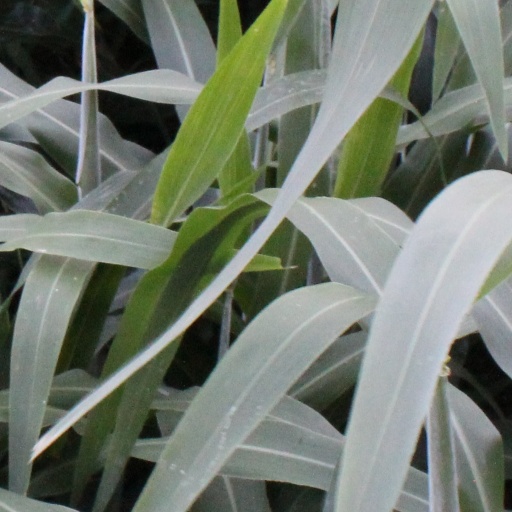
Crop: sorghum